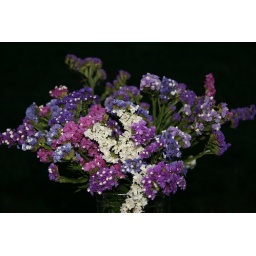
Little white flowers like stars opened up in the centers. Very magical in the night.